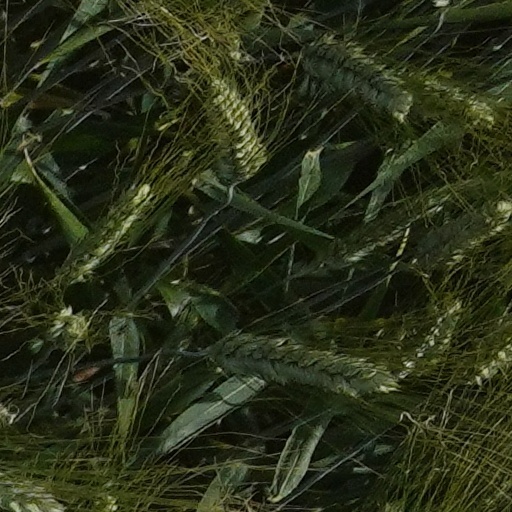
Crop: wheat